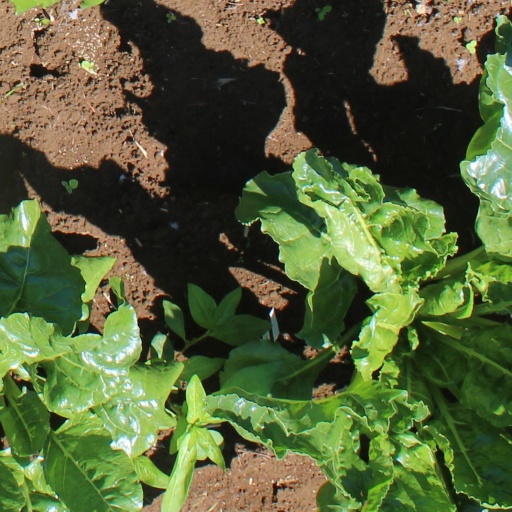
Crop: sugar beet